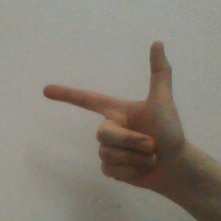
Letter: yaa